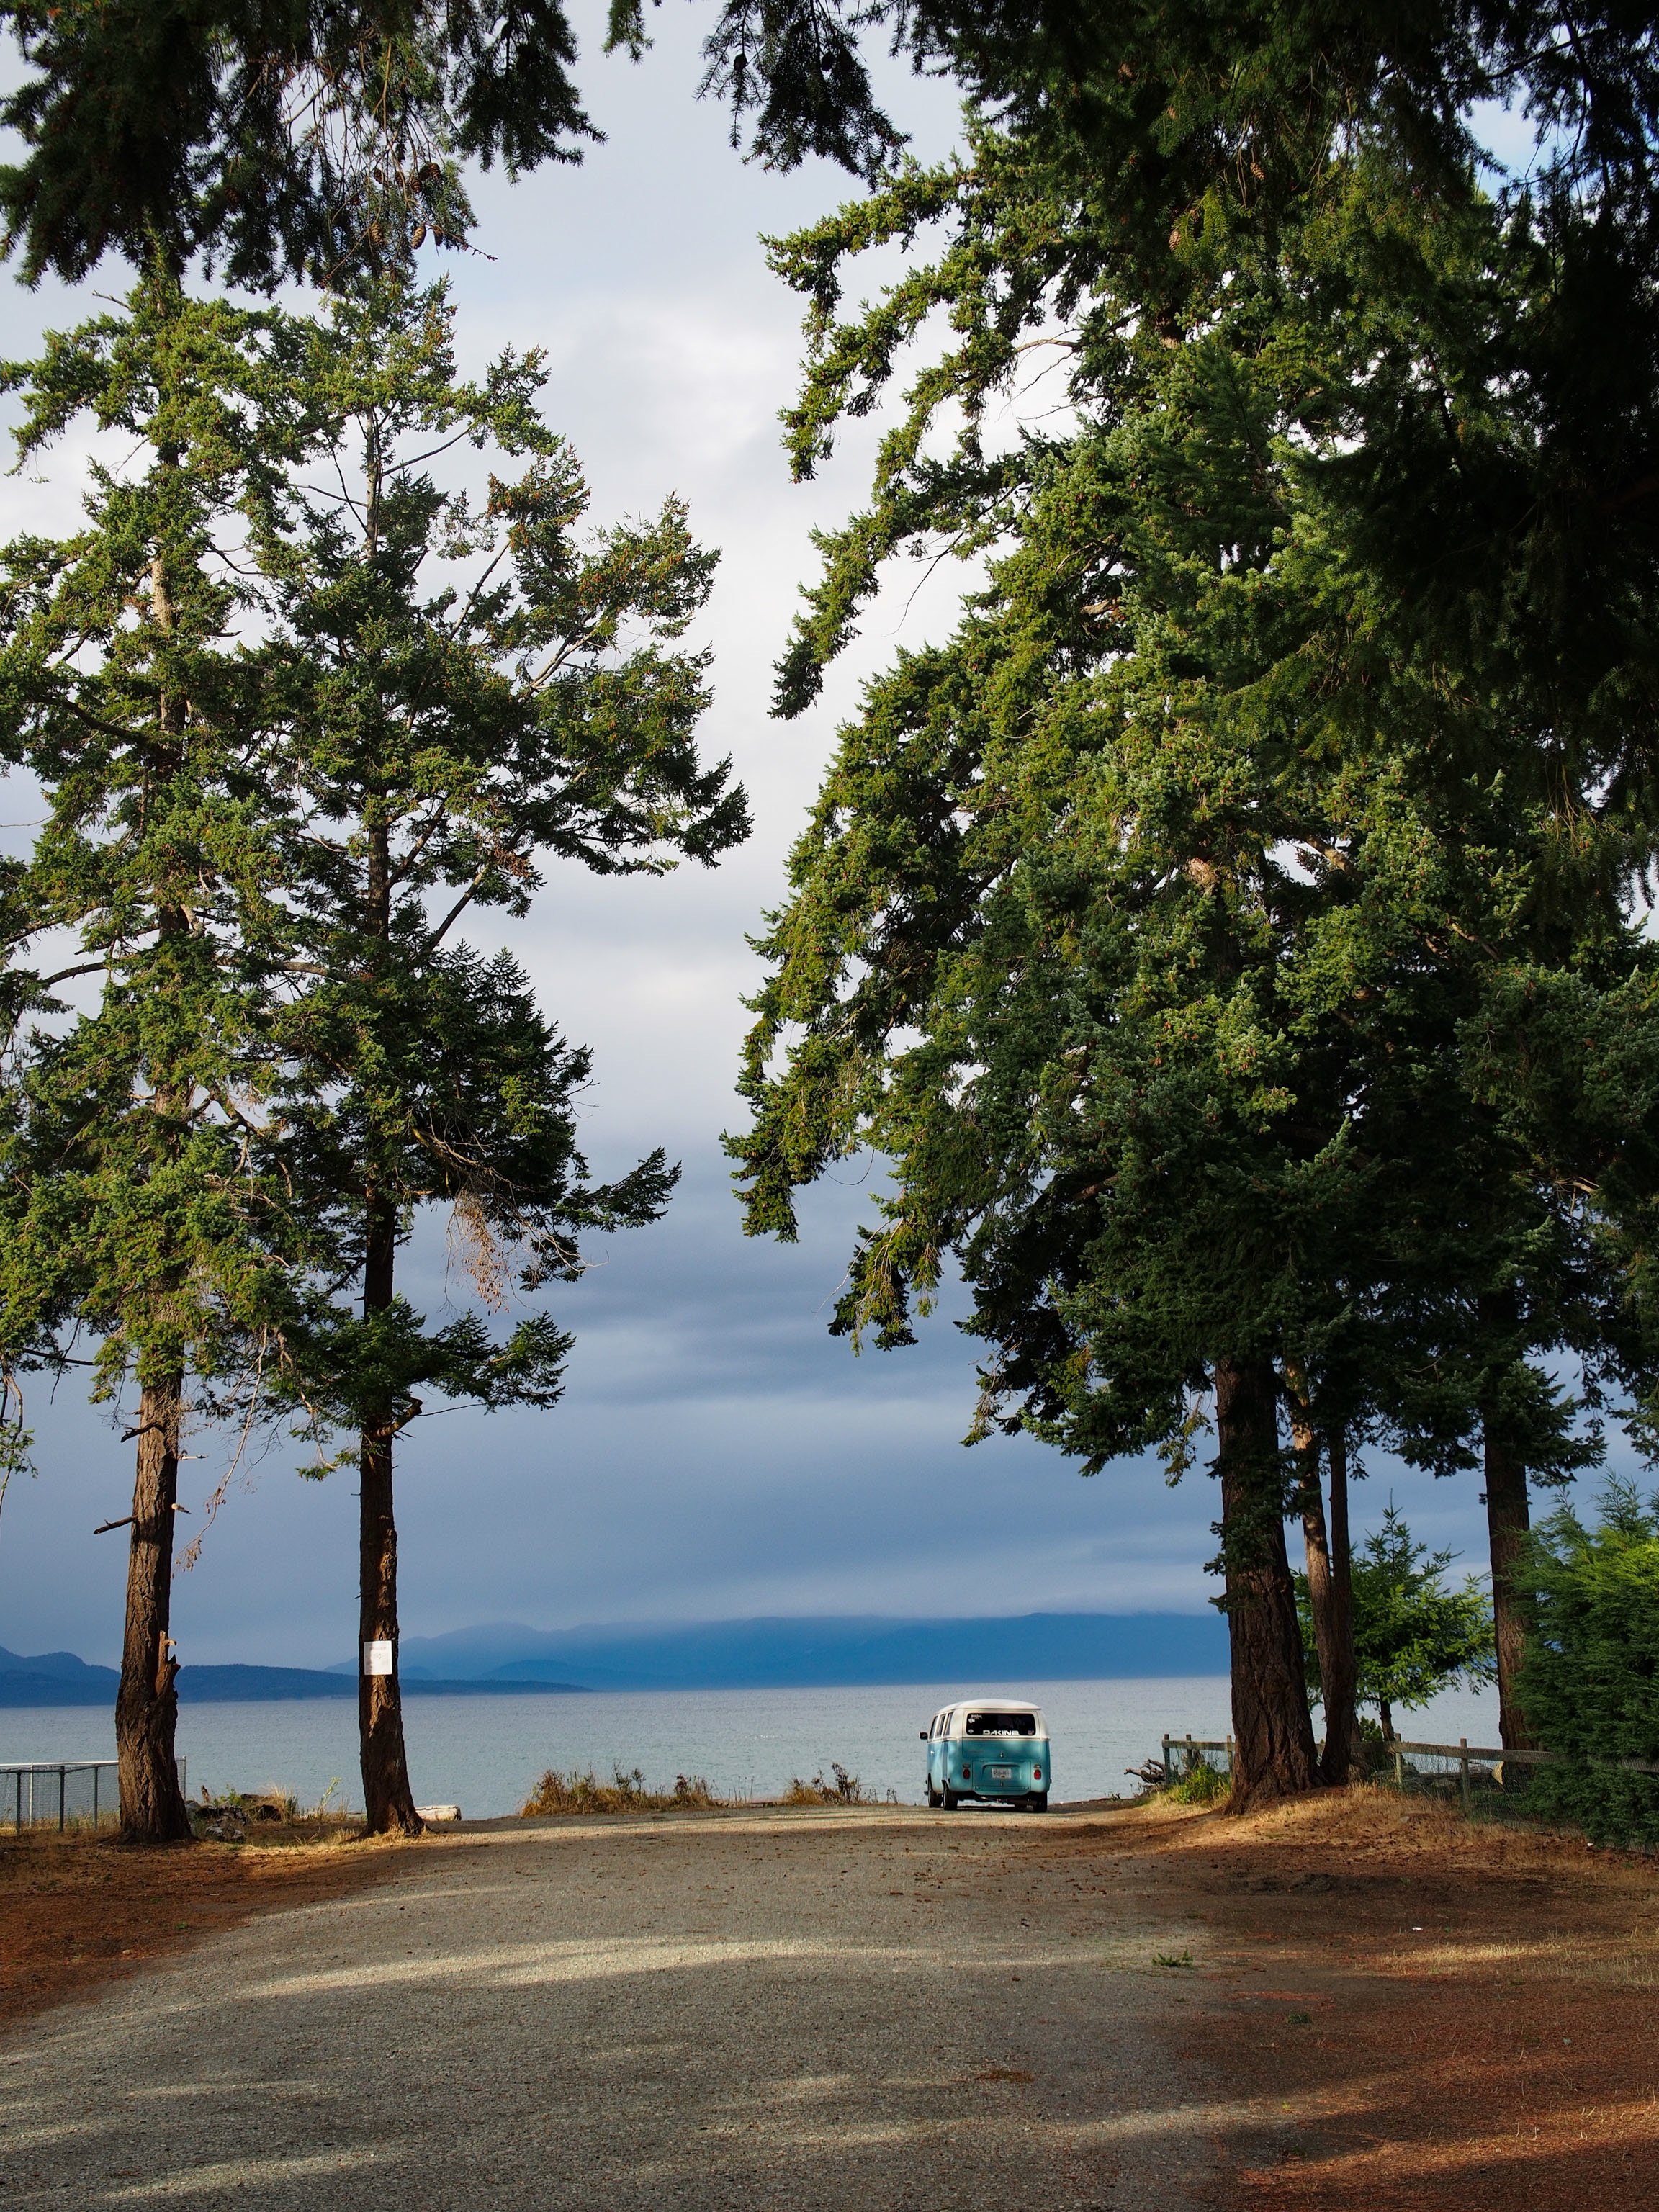
landscape, tree, water, nature, plant, vw, pine tree, vw bus, rural area, woody plant